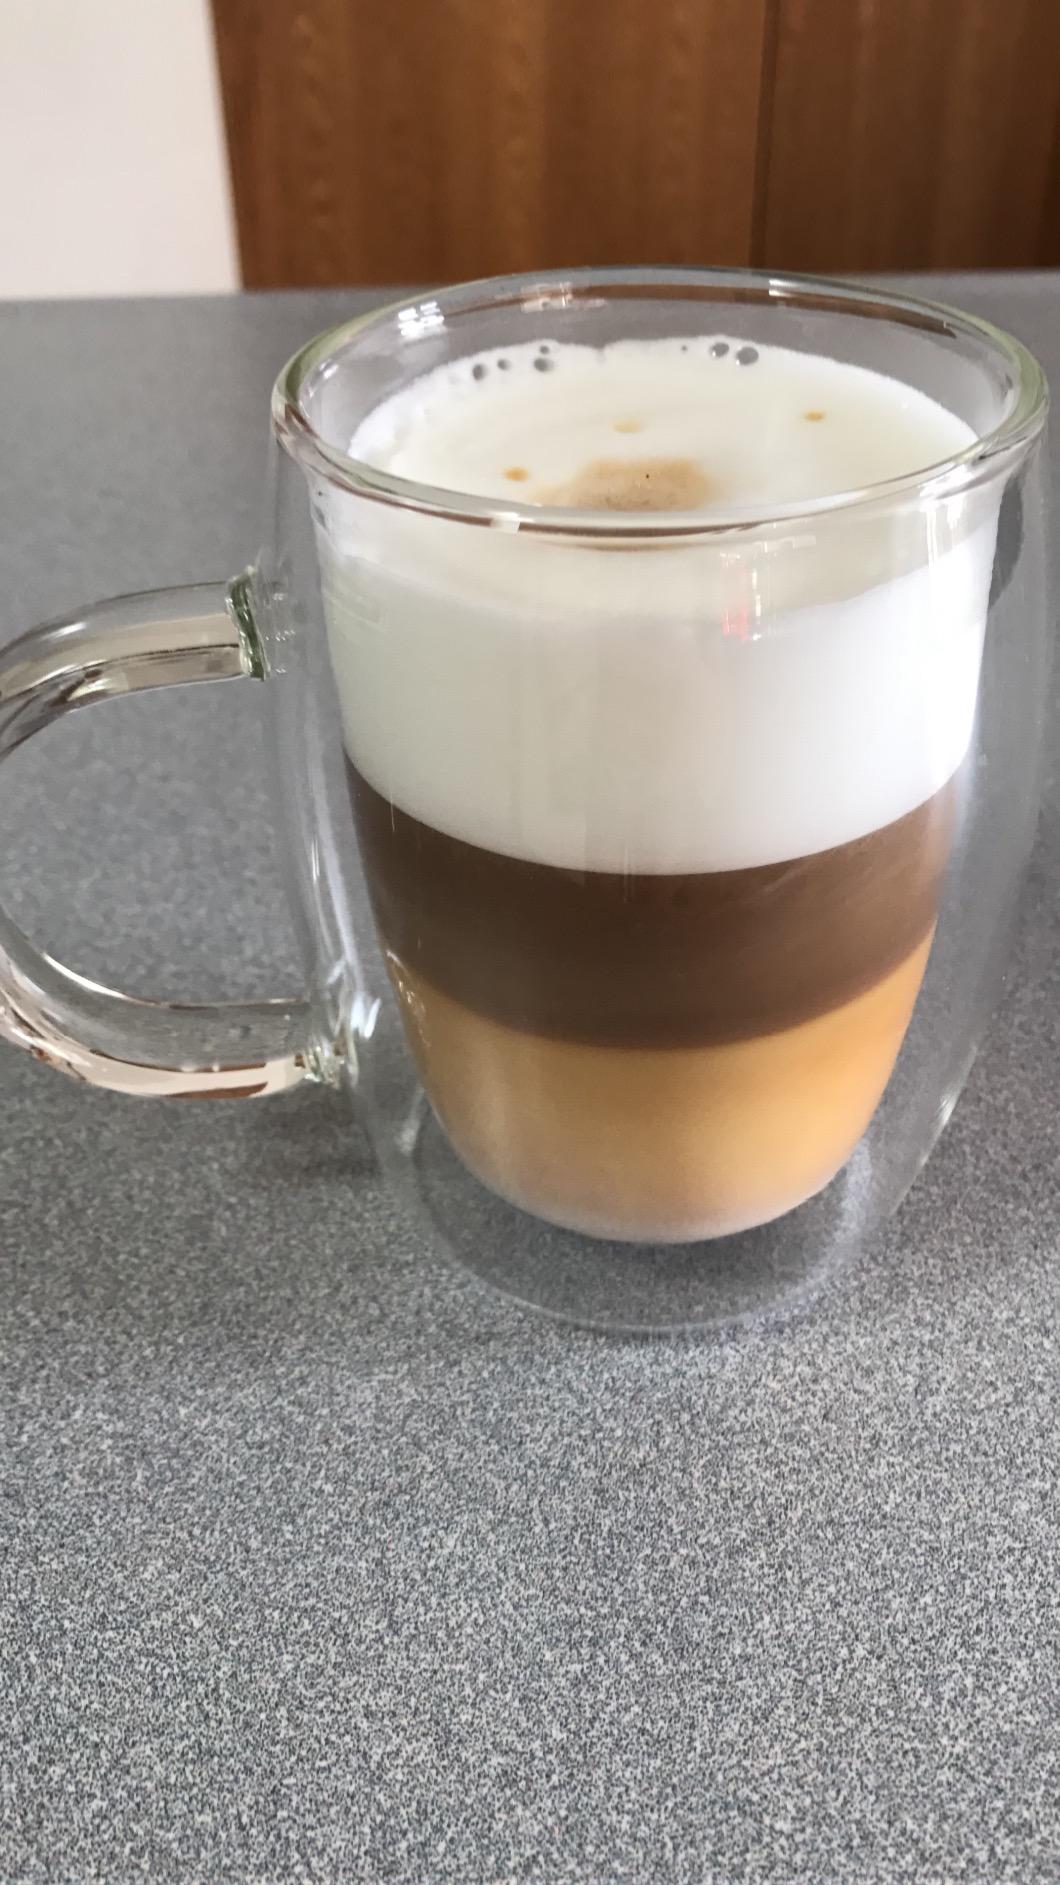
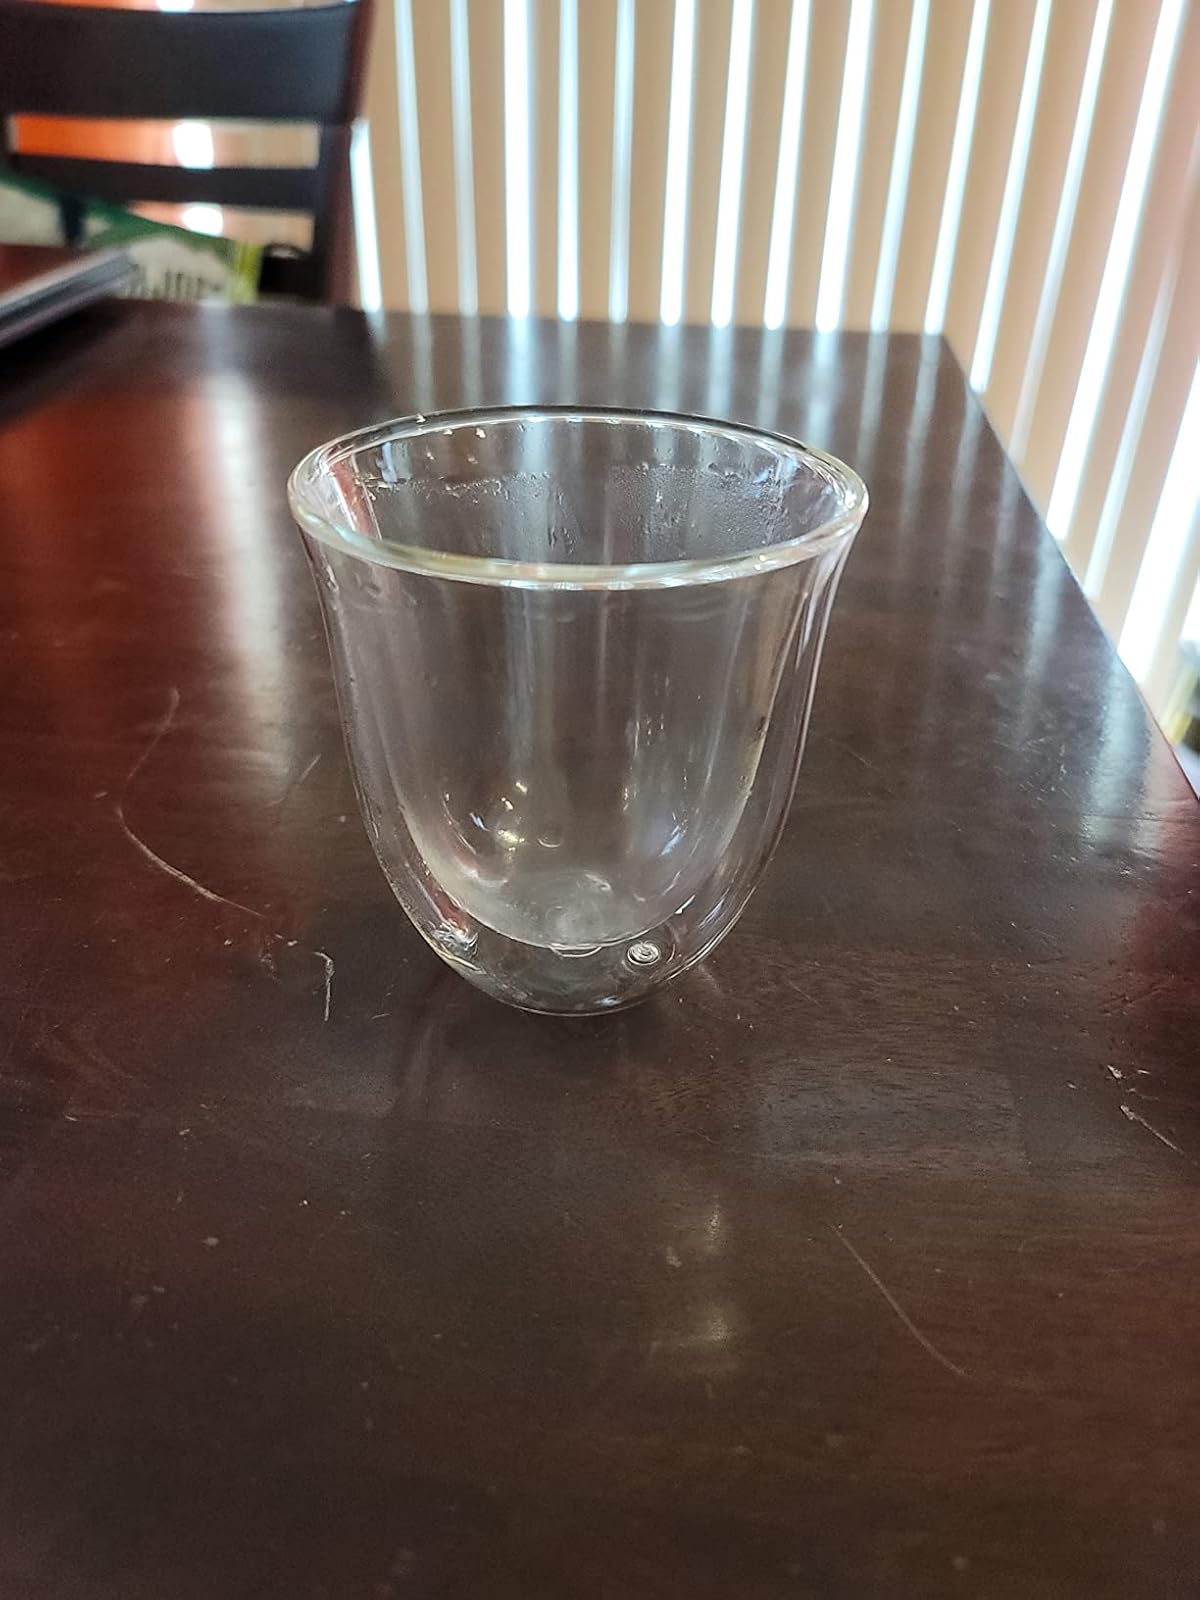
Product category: items_mug
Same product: no